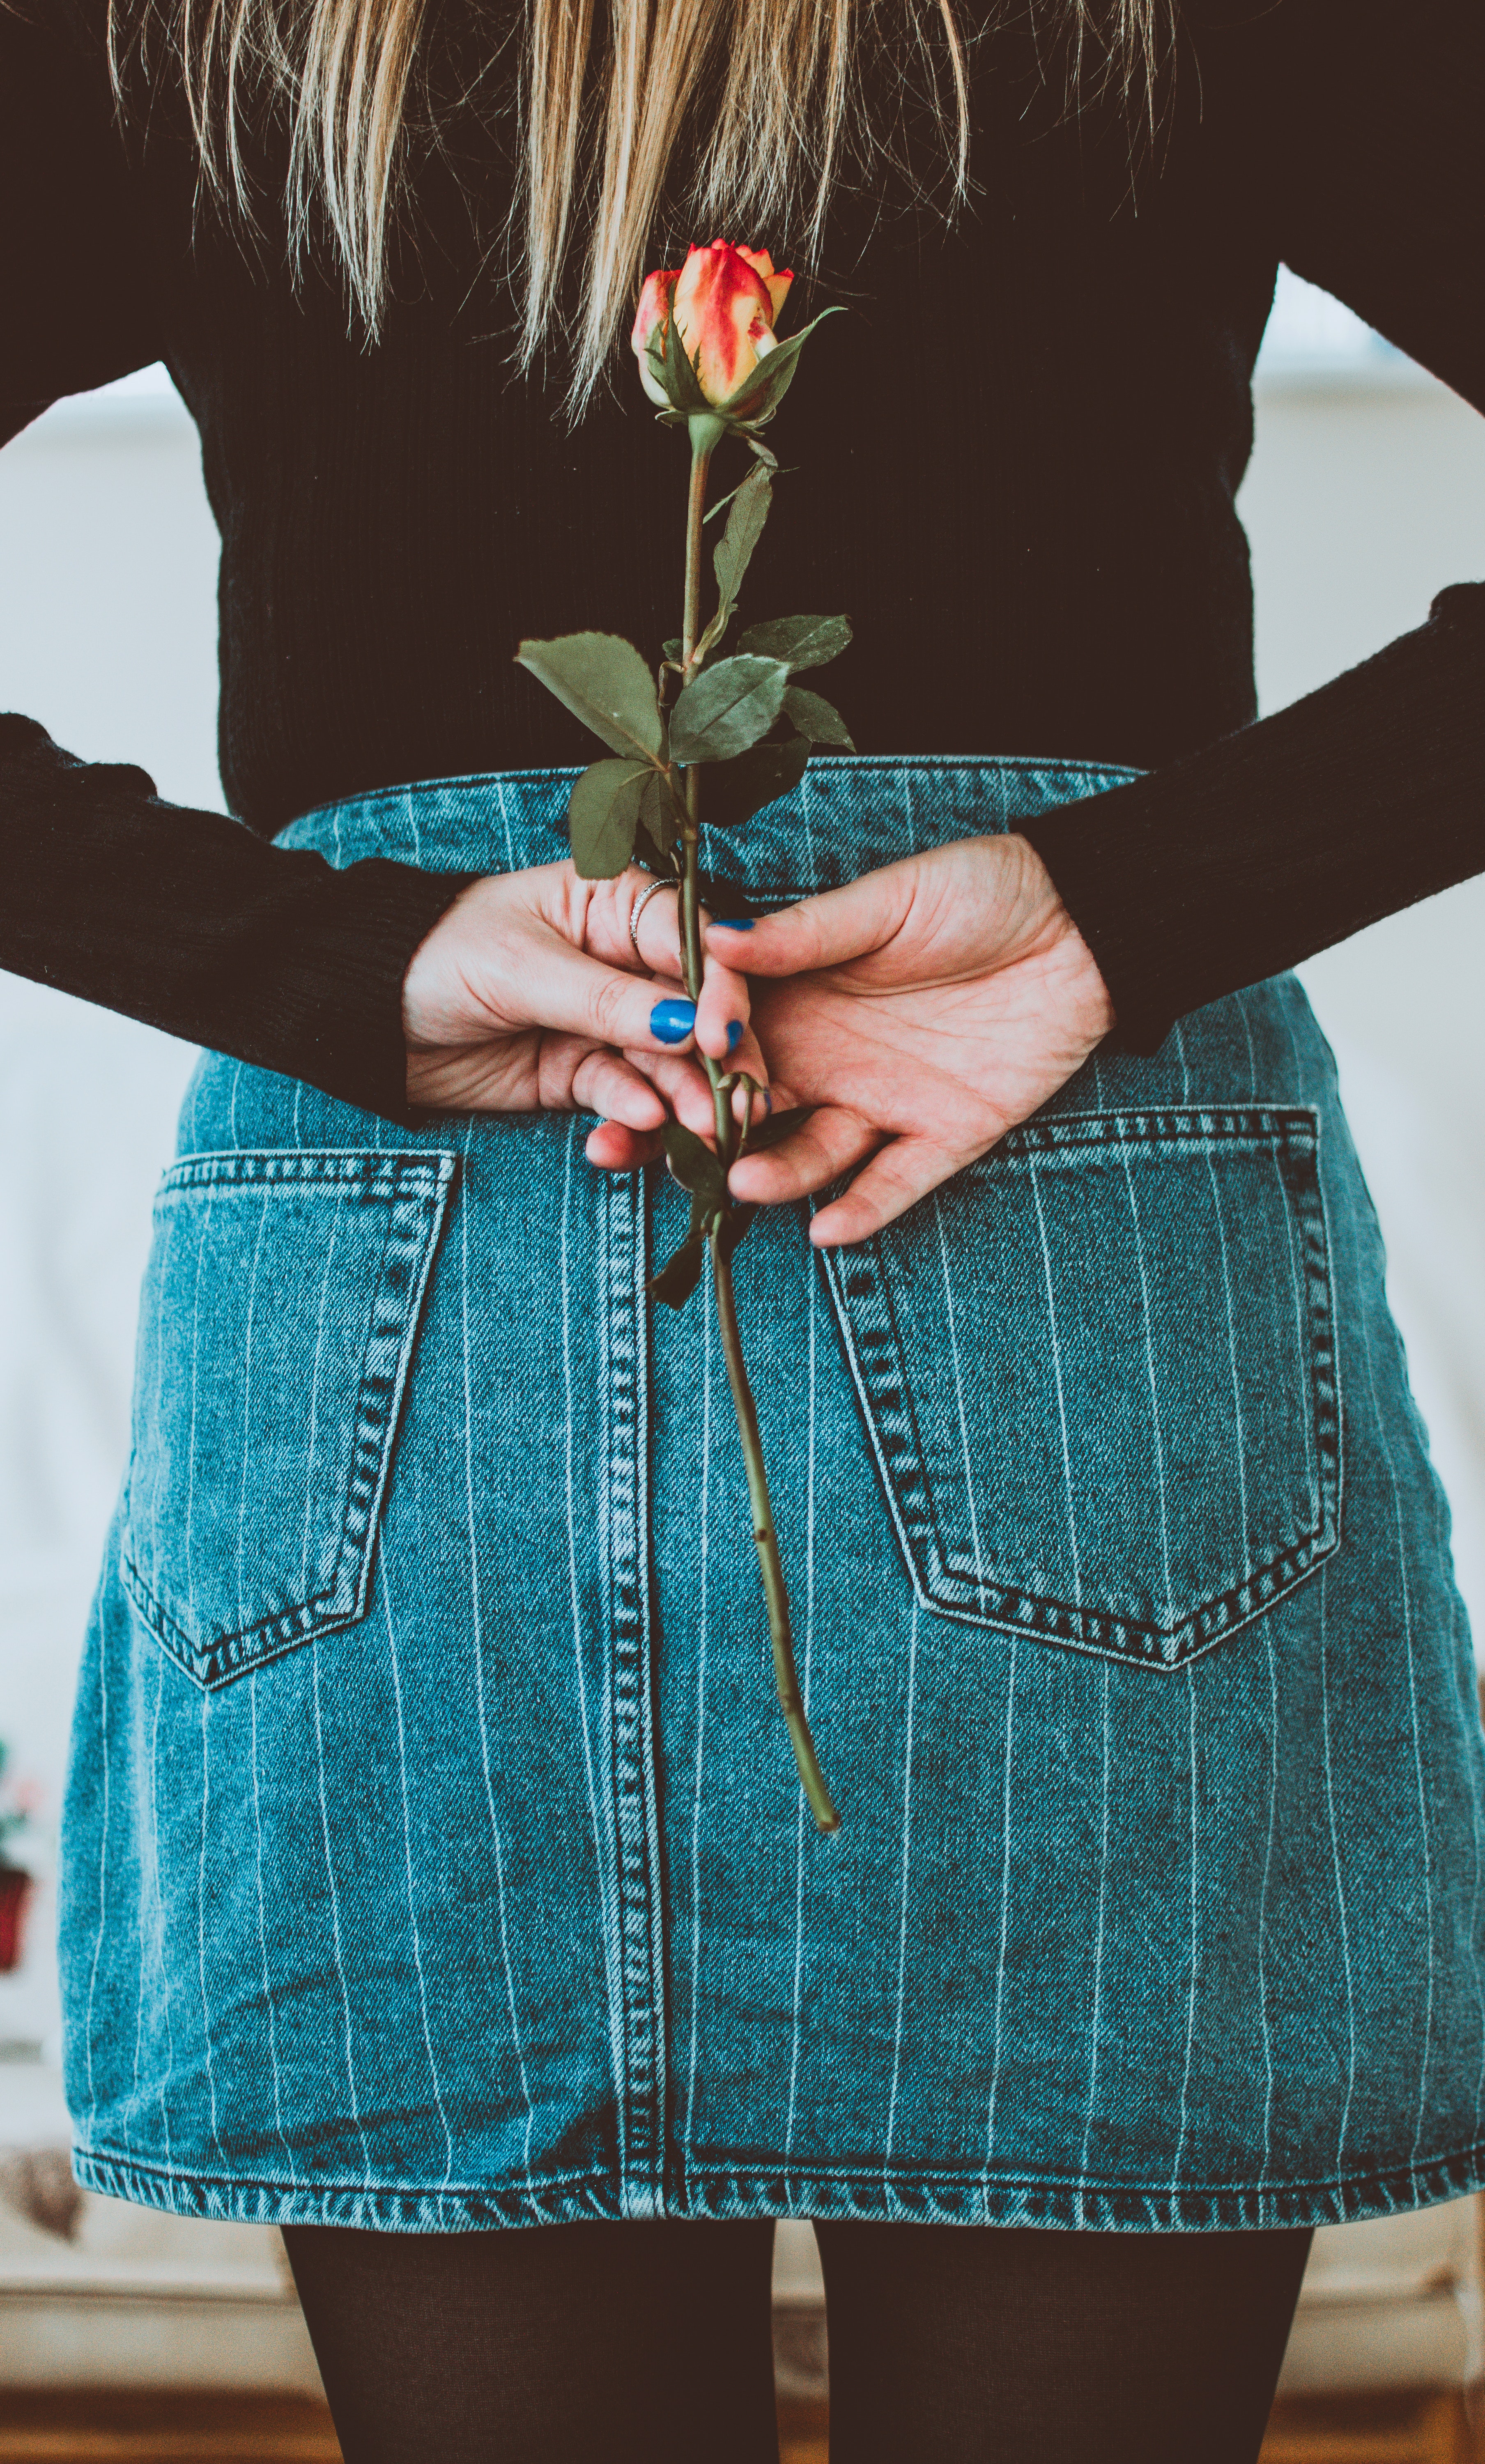
blue, turquoise, waist, denim, teal, flower, plaid, jeans, plant, fashion, textile, design, floral design, outerwear, shorts, hand, pattern, dress, sleeve, fashion accessory, abdomen, trunk, tartan, jacket, style